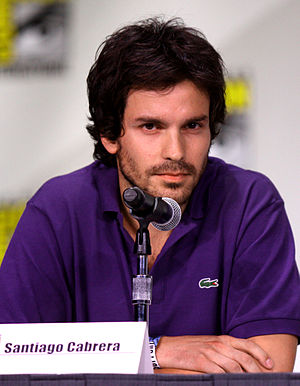
Santiago Cabrera
Santiago Cabrera marts 2008
Santiago Cabrera er en chilensk skuespiller; bedst kendt fra sine tv-serieroller som Isaac Méndez i Heroes og sir Lancelot i Merlin. Han er vokset op i flere lande, men bor i et kvarter lidt uden for Beverly Hills.